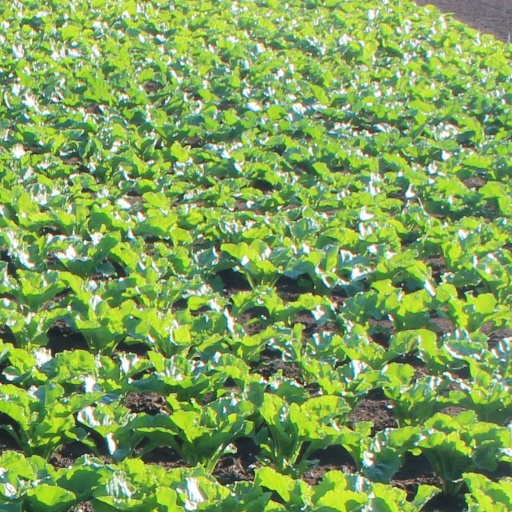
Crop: sugar beet